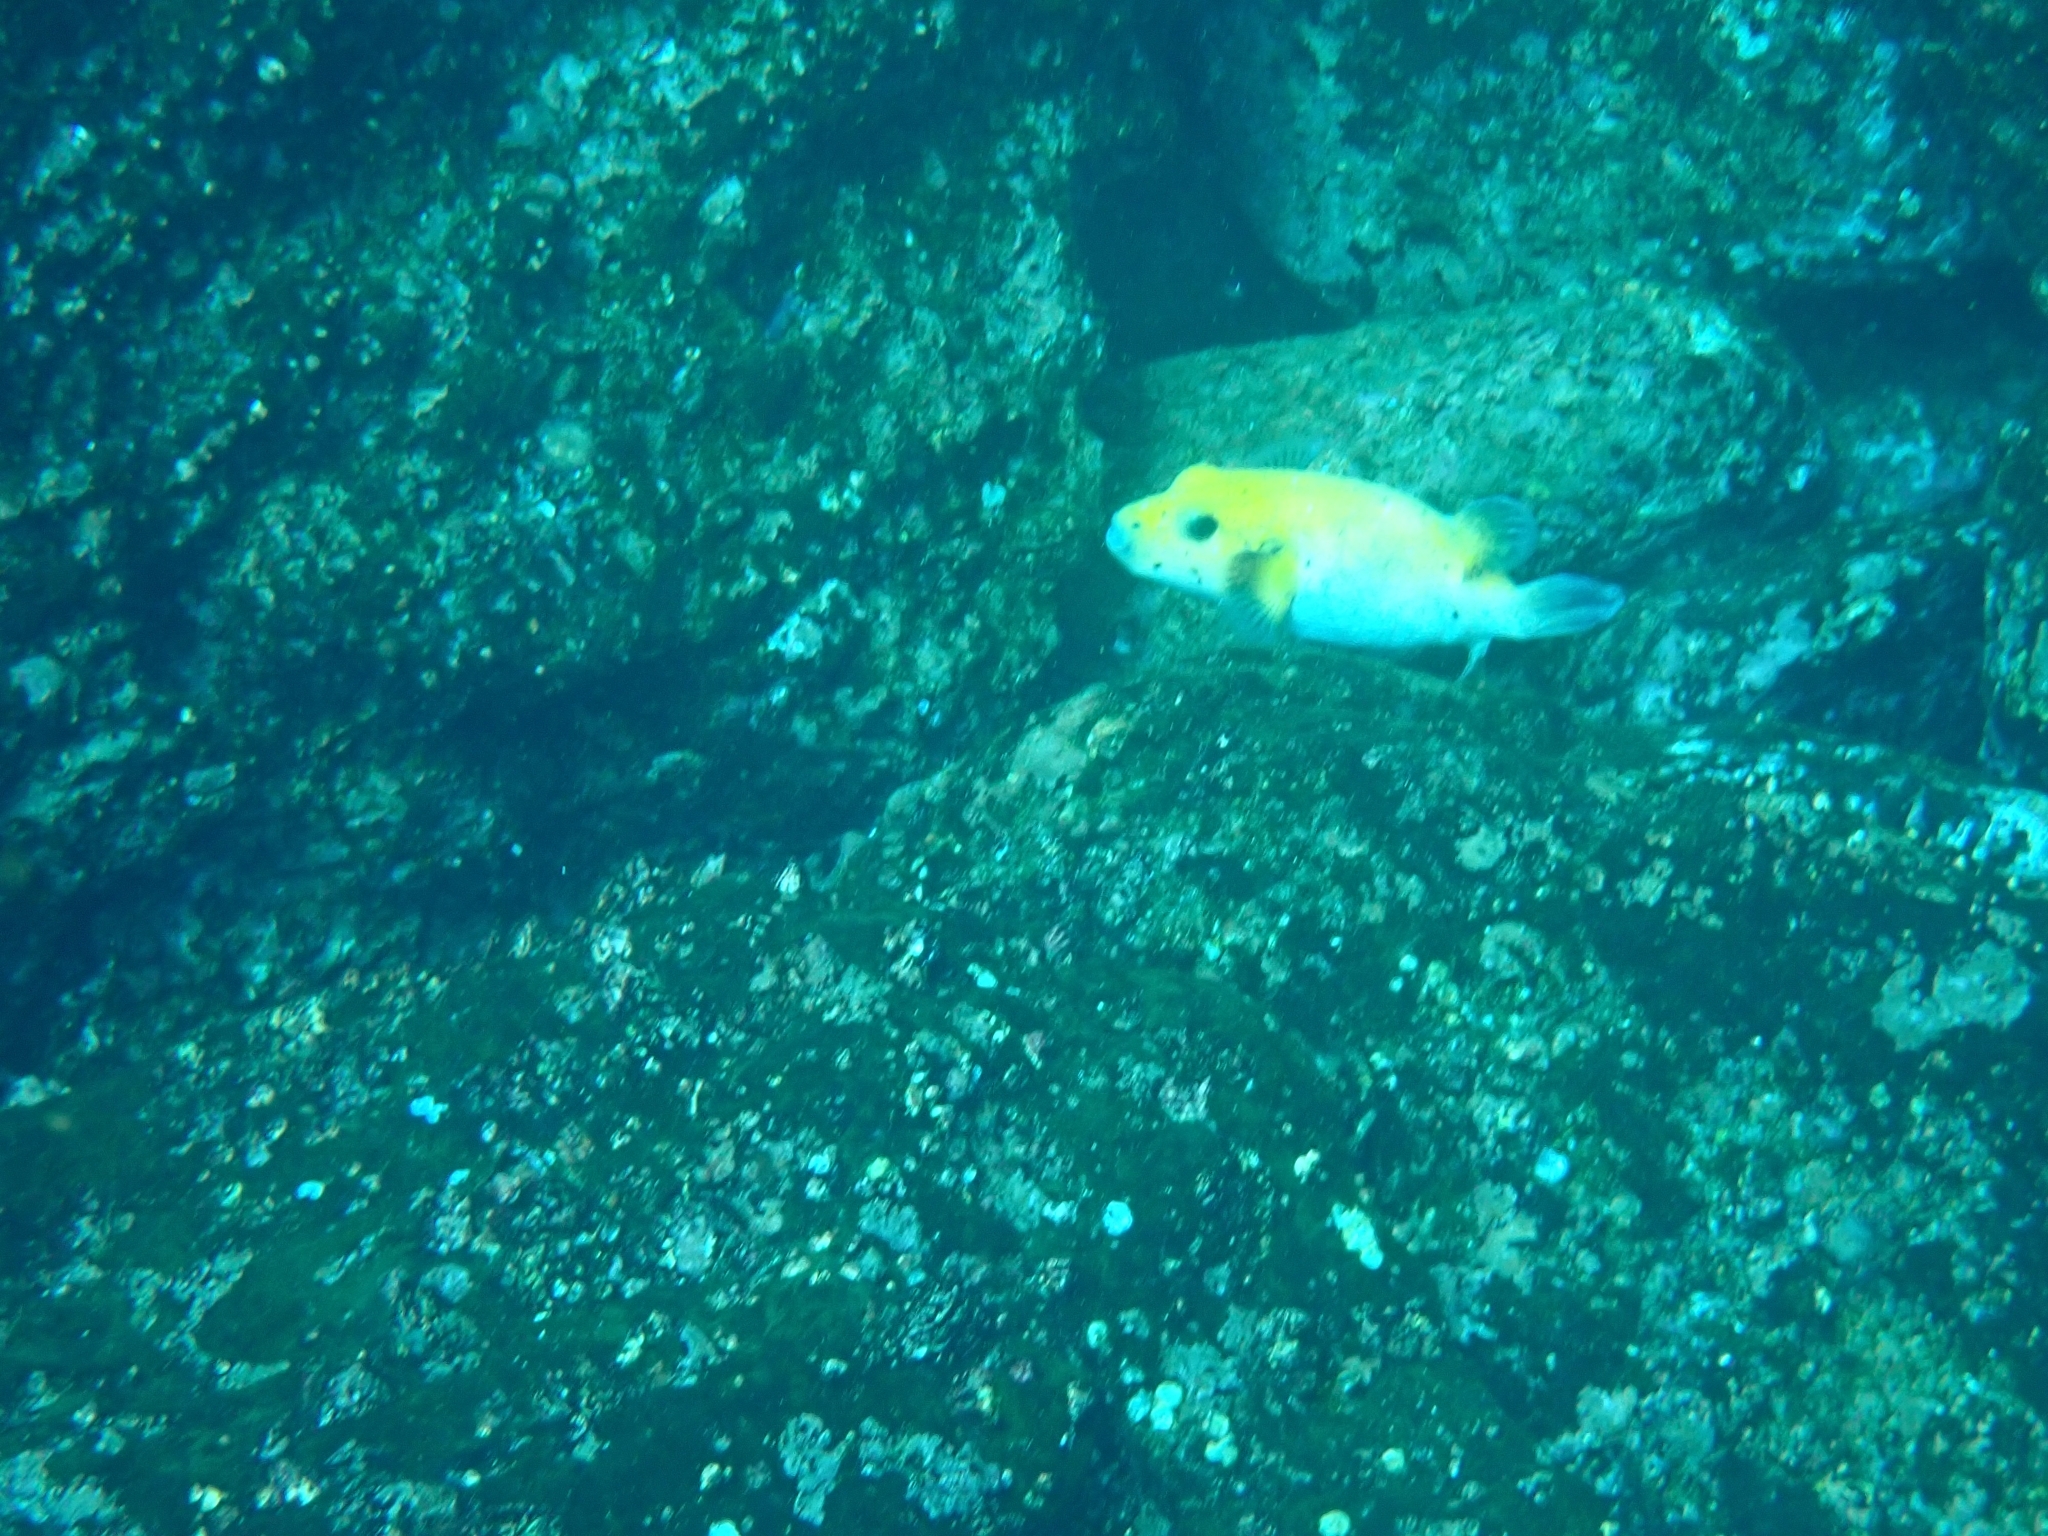
Arothron meleagris (Guineafowl Puffer)